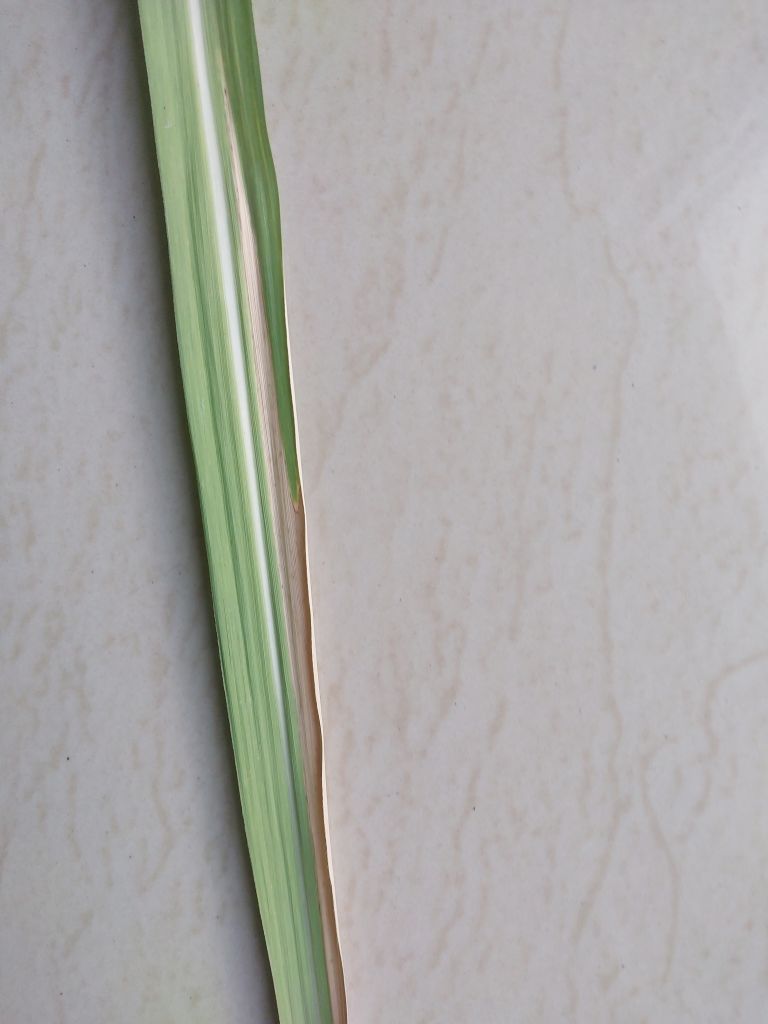
Label: Banded Chlorosis